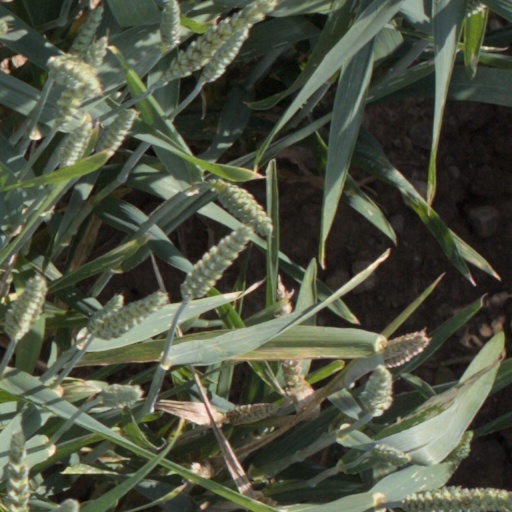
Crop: wheat